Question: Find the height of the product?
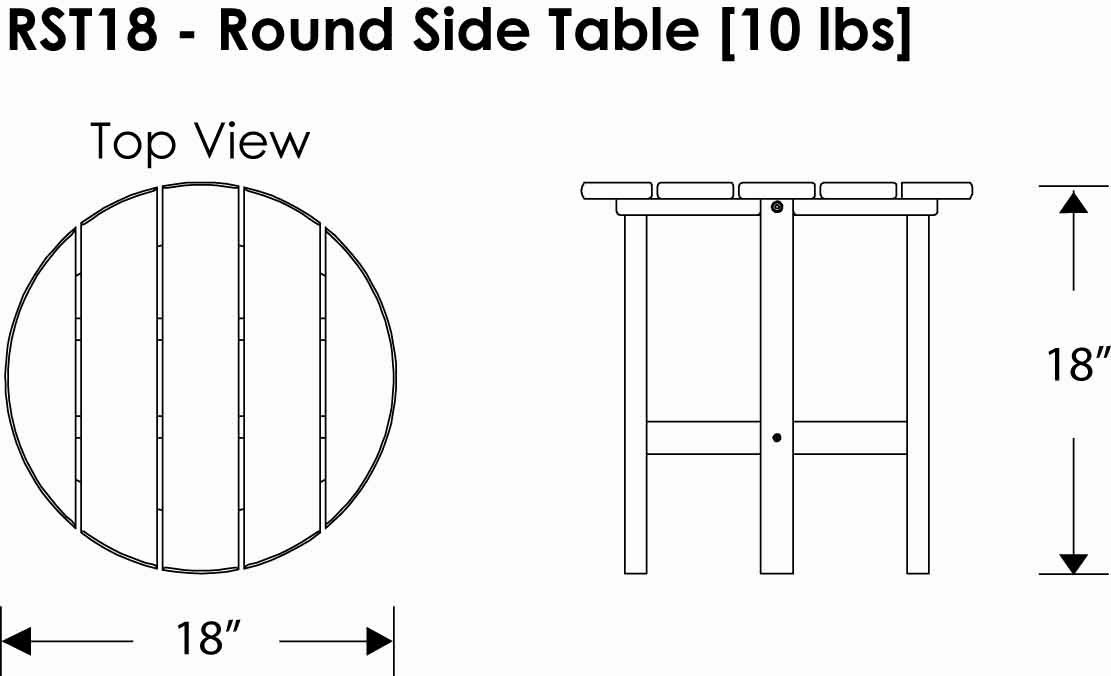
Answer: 18.0 inch